RMS Mauretania (1906)

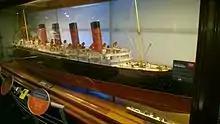
Scale model of "Mauretania", located in the Discovery Museum in Newcastle. At the bow is Charles Parsons "Turbinia" of 1897, recreating the meeting of the two vessels (then first and the largest turbine vessels in the world) on 22 October 1907.

En route to Rosyth, "Mauretania" stopped at her birthplace on the Tyne for half an hour, where she drew crowds of sightseers. Rockets were fired from her bridge, messages relayed, and she was boarded by the Lord Mayor of Newcastle. The mayor bade her farewell from the people of Newcastle, and her last captain, A. T. Brown, then resumed his course for Rosyth.